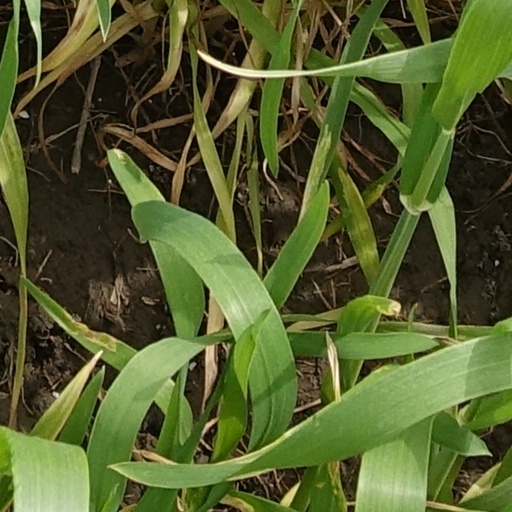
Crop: wheat